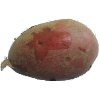
Label: red_potato